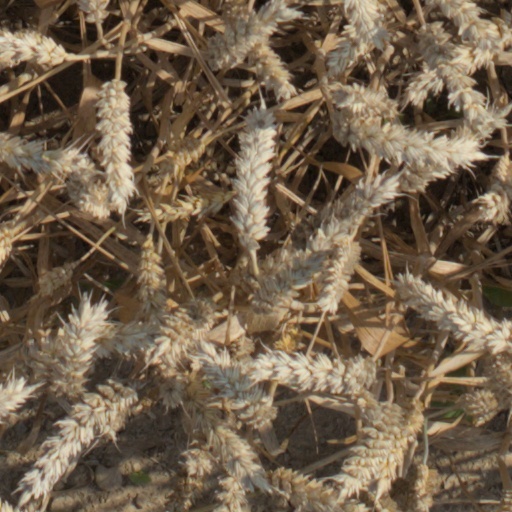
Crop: wheat